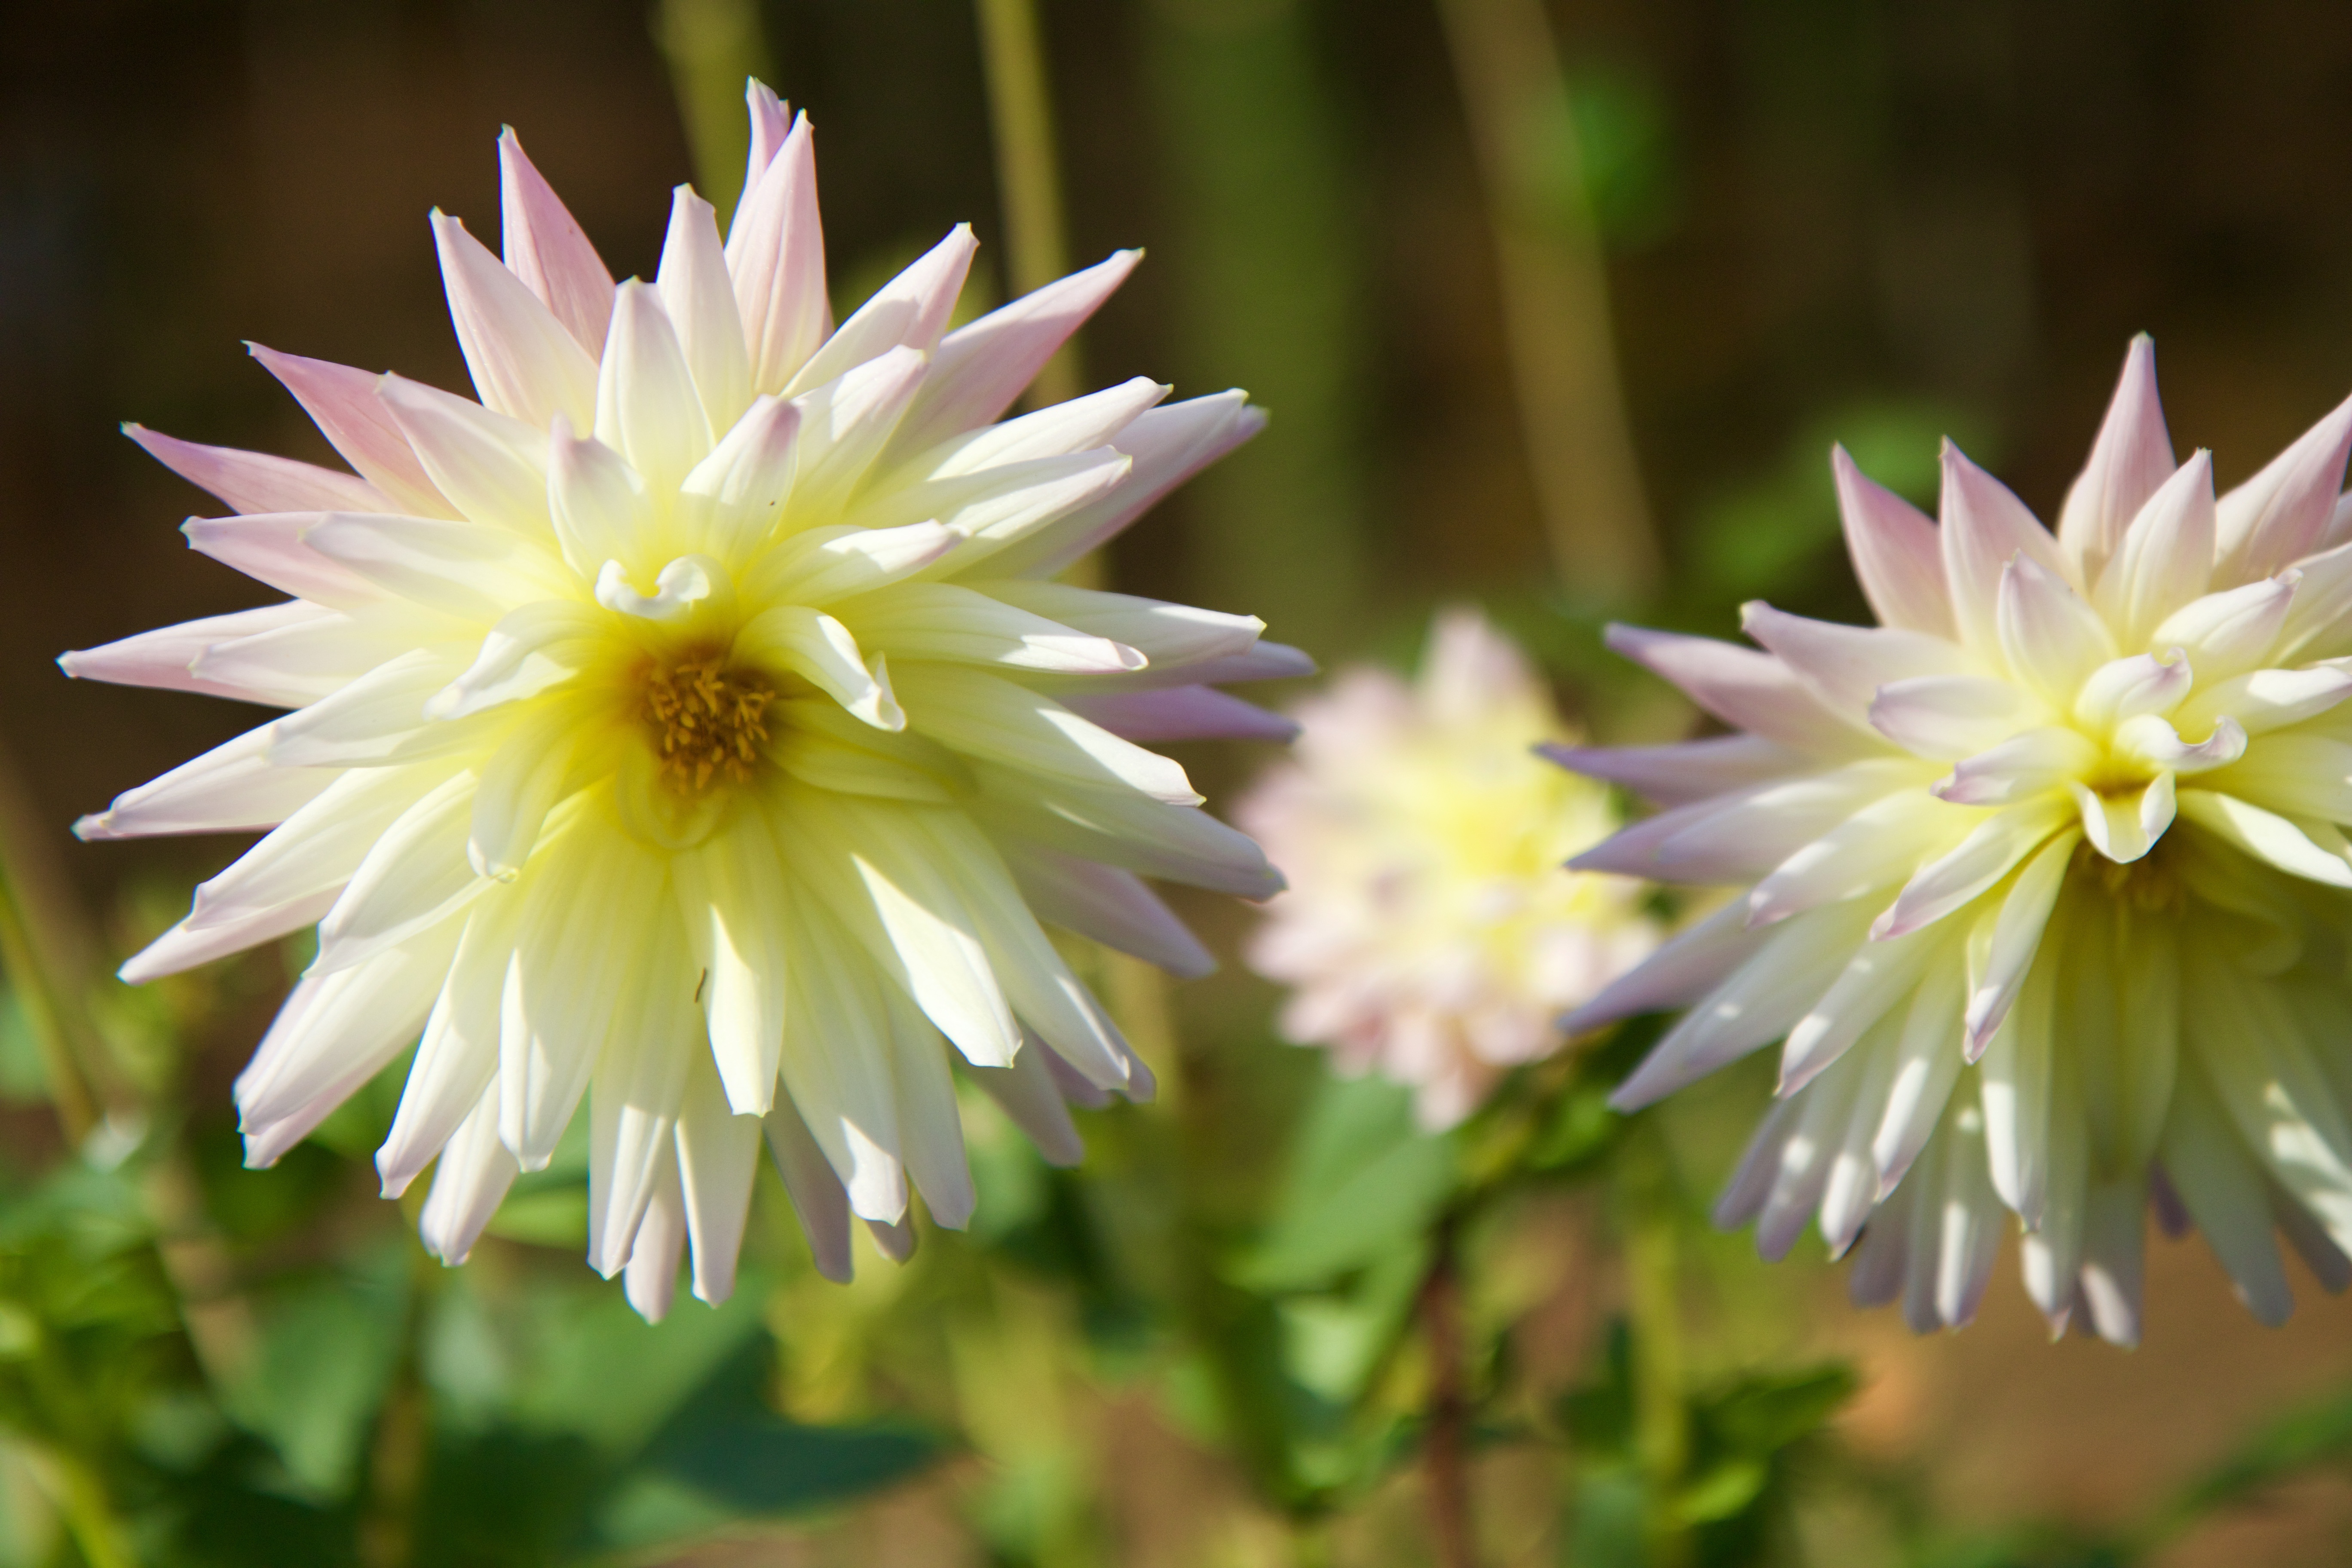
nature, blossom, plant, white, flower, petal, daisy, botany, yellow, flora, wildflower, close up, dahlia, macro photography, flowering plant, daisy family, land plant